Creston, British Columbia

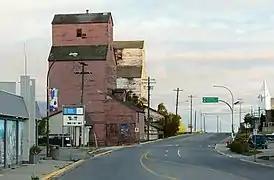
Grain Elevators in Creston, 2009.

Little and the CP created separate subdivisions, which sold quickly. In late 1898, Robt. J. Long built the first hotel. By 1900, a settlement was growing around Long's Creston and John Munroe's Queen's hotels on the portion of Little's subdivision below the tracks. To meet demand, Little further subdivided above the tracks, to where William Crawford and Charles Faas moved their general stores, now the downtown. In 1907, the Imperial Groceteria and the Canadian Bank of Commerce branch opened. The next year, The Creston Review began publication. Creston was incorporated as a village in 1924. The next year, exchanges of gunfire occurred during a bank robbery. One outlaw was captured the following afternoon. His unidentified partner disappeared with $4,000. In 1930, Dr. Olivier opened an eleven-bed hospital, and the Creston Hotel (1898) burned to the ground. In 1949, the Kootenay Hotel opened. In 1960, Interior Breweries began production at a new brewery. Creston was incorporated as a town in 1966. In 1974, the Labatt Brewing Company acquired 84 per cent of Columbia Brewing Company (the 1972 rename of Interior Breweries).